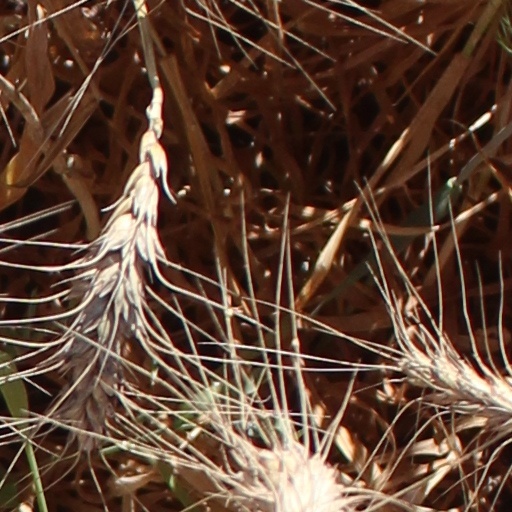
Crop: wheat